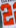
Number: 2